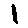
Label: 1